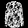
Label: Shirt